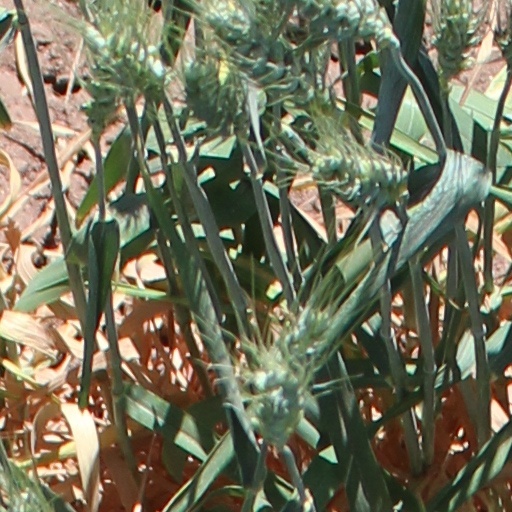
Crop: wheat